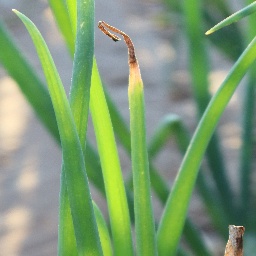
Label: healthy